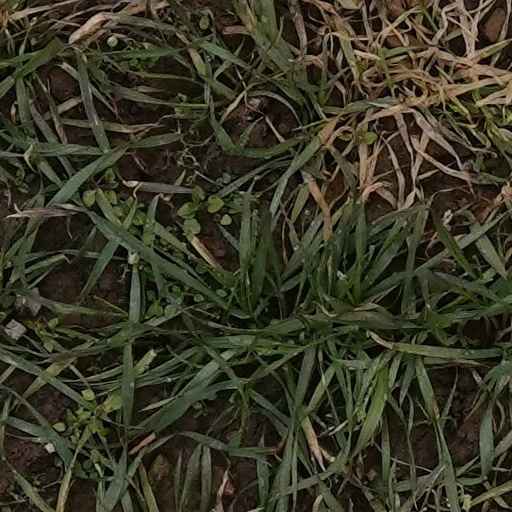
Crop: wheat